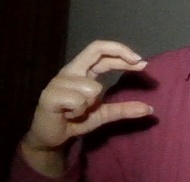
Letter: thal